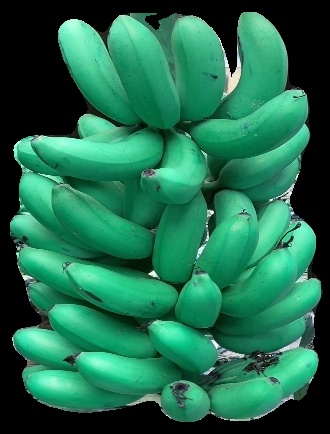
Variety: rasbale
Grade: grade1